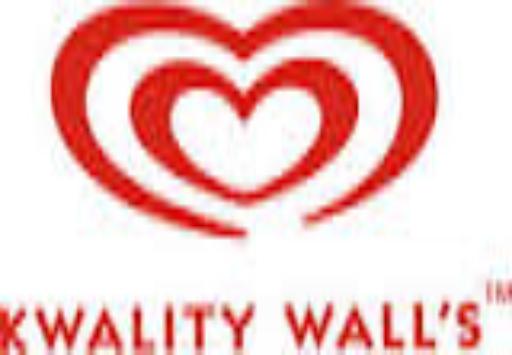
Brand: Kwality Wall's
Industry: Food